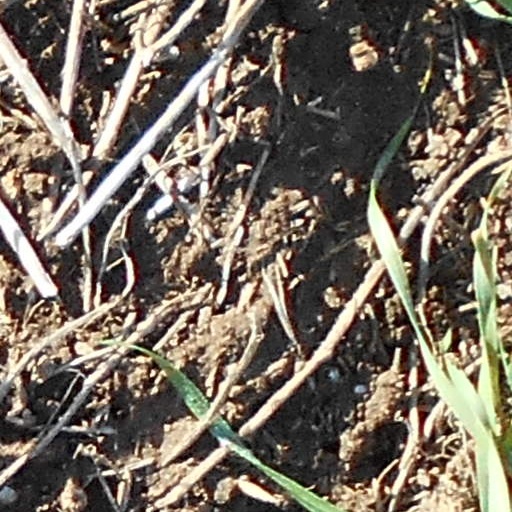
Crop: wheat